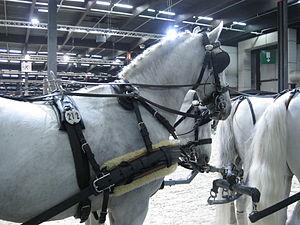
Chevaux du rang arrière de l'attelage du meneur néerlandais Ijsbrand Chardon au jumping international de Bordeaux en 2014.